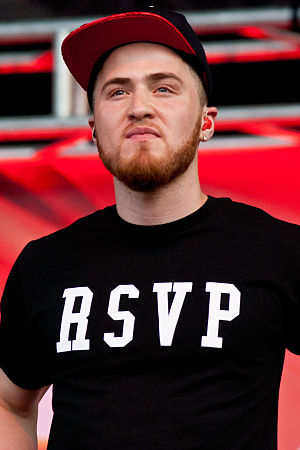
Mike Posner
"Michael ""Mike"" Posner er en amerikansk Pop-sanger.